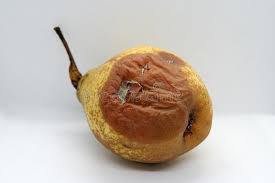
Waste category: biological